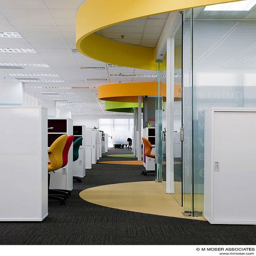
a few hits of colour add interest to an otherwise neutral space .